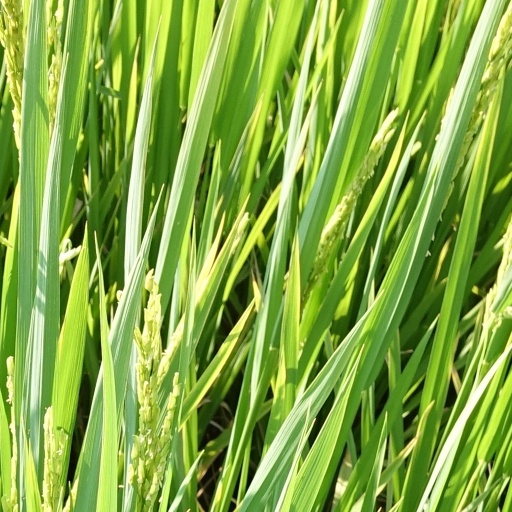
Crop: rice